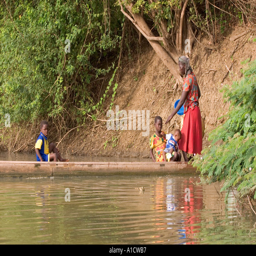
mother and children about to travel by canoe